Nicholas II

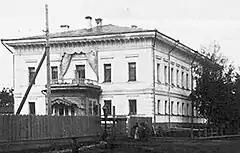
The Governor's Mansion in Tobolsk, where the Romanov family was held in captivity between August 1917 and April 1918

Further complicating domestic matters was the matter of the succession. Alexandra bore Nicholas four daughters, Grand Duchess Olga in 1895, Grand Duchess Tatiana in 1897, Grand Duchess Maria in 1899, and Grand Duchess Anastasia in 1901, before their son Alexei was born on 12 August 1904. The young heir was afflicted with Hemophilia B, a hereditary disease that prevents blood from clotting properly, which at that time was untreatable and usually led to an untimely death. As a granddaughter of Queen Victoria, Alexandra carried the same gene mutation that afflicted several of the major European royal houses, such as Prussia and Spain. Hemophilia, therefore, became known as "the royal disease". Through Alexandra, the disease had passed on to her son. As all of Nicholas and Alexandra's daughters were assassinated with their parents and brother in Yekaterinburg in 1918, it is not known whether any of them inherited the gene as carriers.